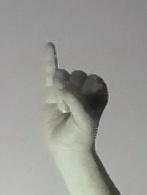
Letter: meem